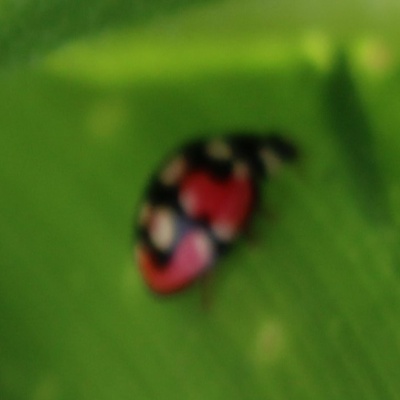
Crop: Maize
Condition: leaf beetle